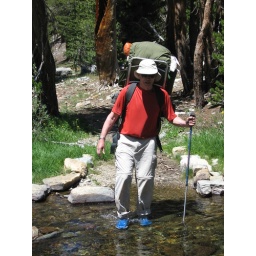
No mistaking Lee's new blue suede shoes in this river!